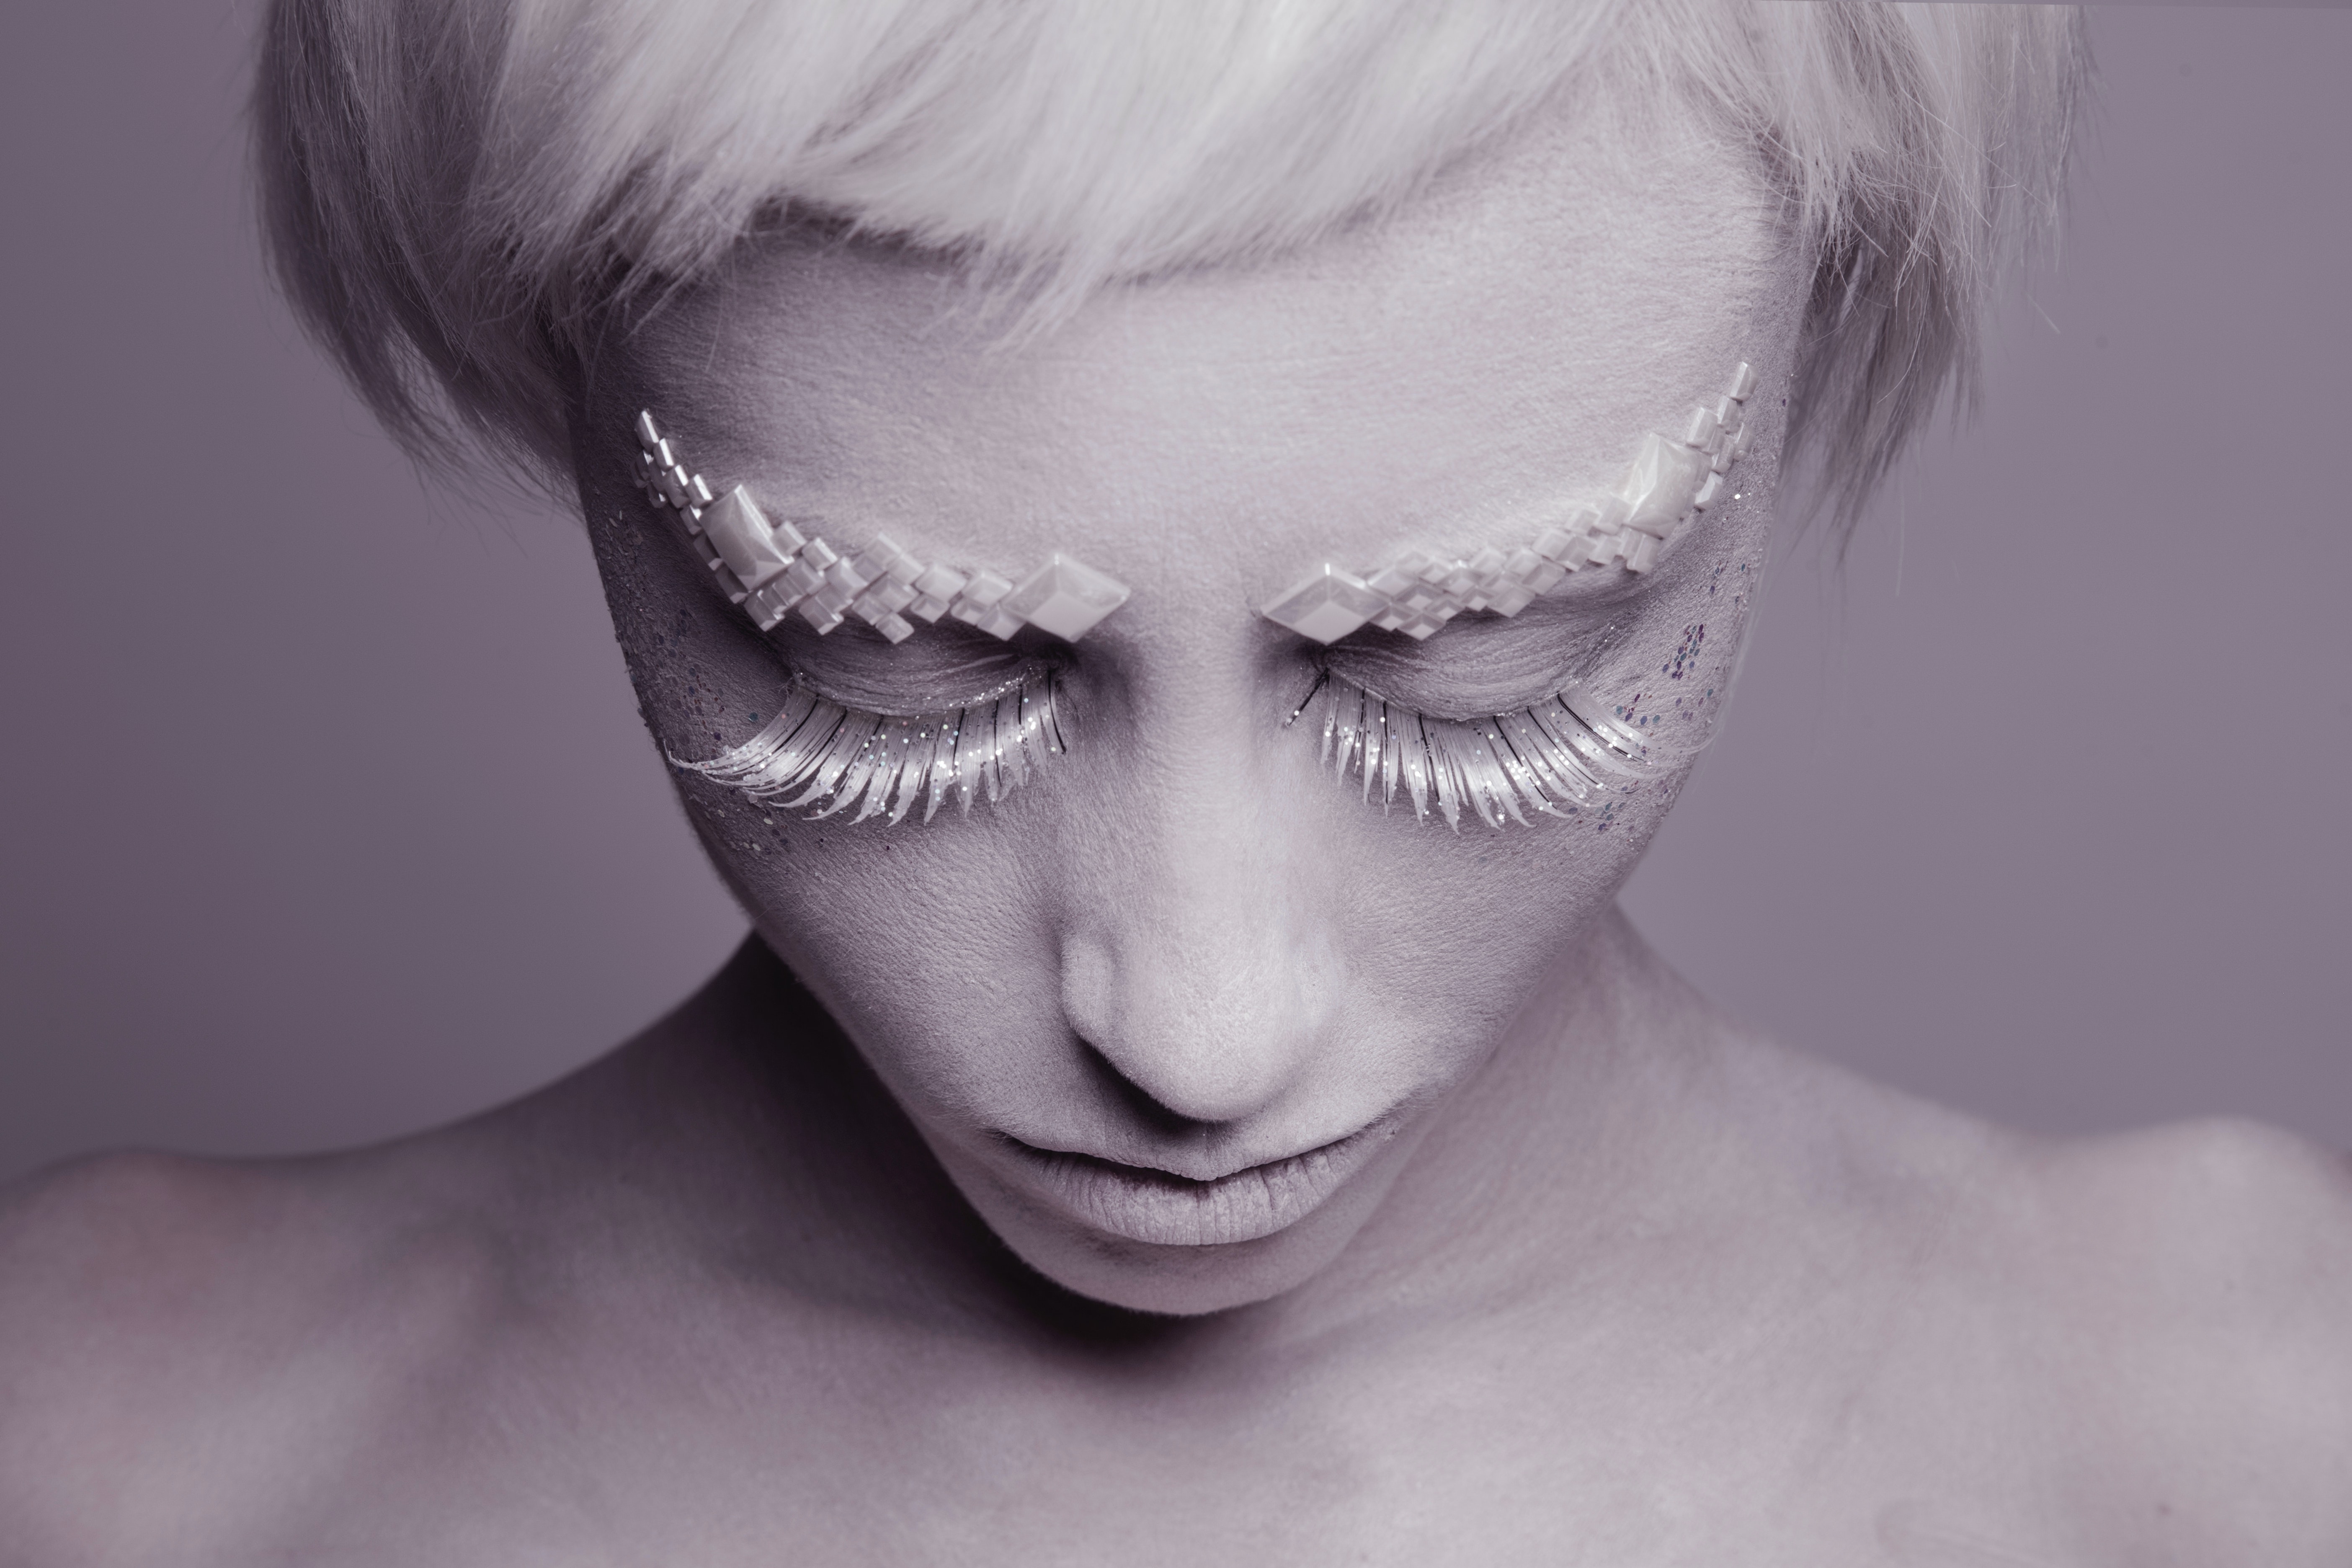
face, nose, skin, lip, chin, eyebrow, eyelash, eye liner, black, lipstick, flash photography, jaw, neck, makeover, ear, iris, style, eyelash extensions, layered hair, bangs, beauty, eye shadow, mascara, fashion design, blond, close up, monochrome photography, monochrome, fashion accessory, happy, Step cutting, darkness, stock photography, art model, fashion model, chest, nail, portrait photography, jewellery, flesh, hair accessory, hair coloring, photo shoot, portrait